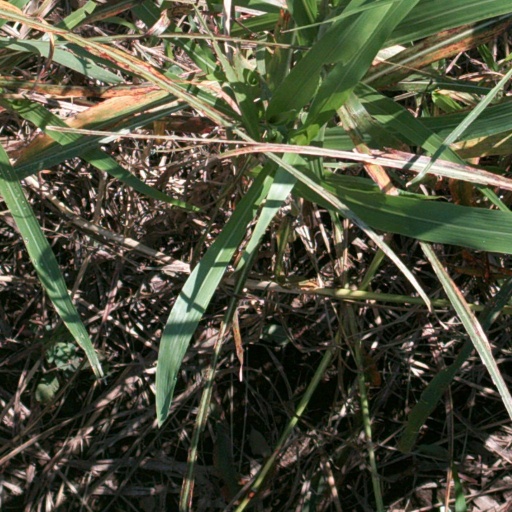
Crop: sorghum